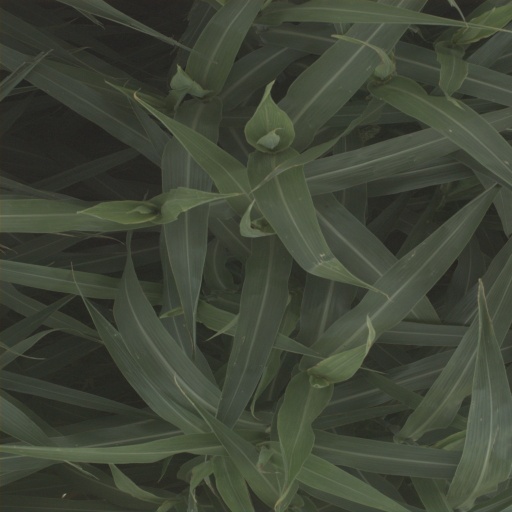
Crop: sorghum